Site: brandenburg
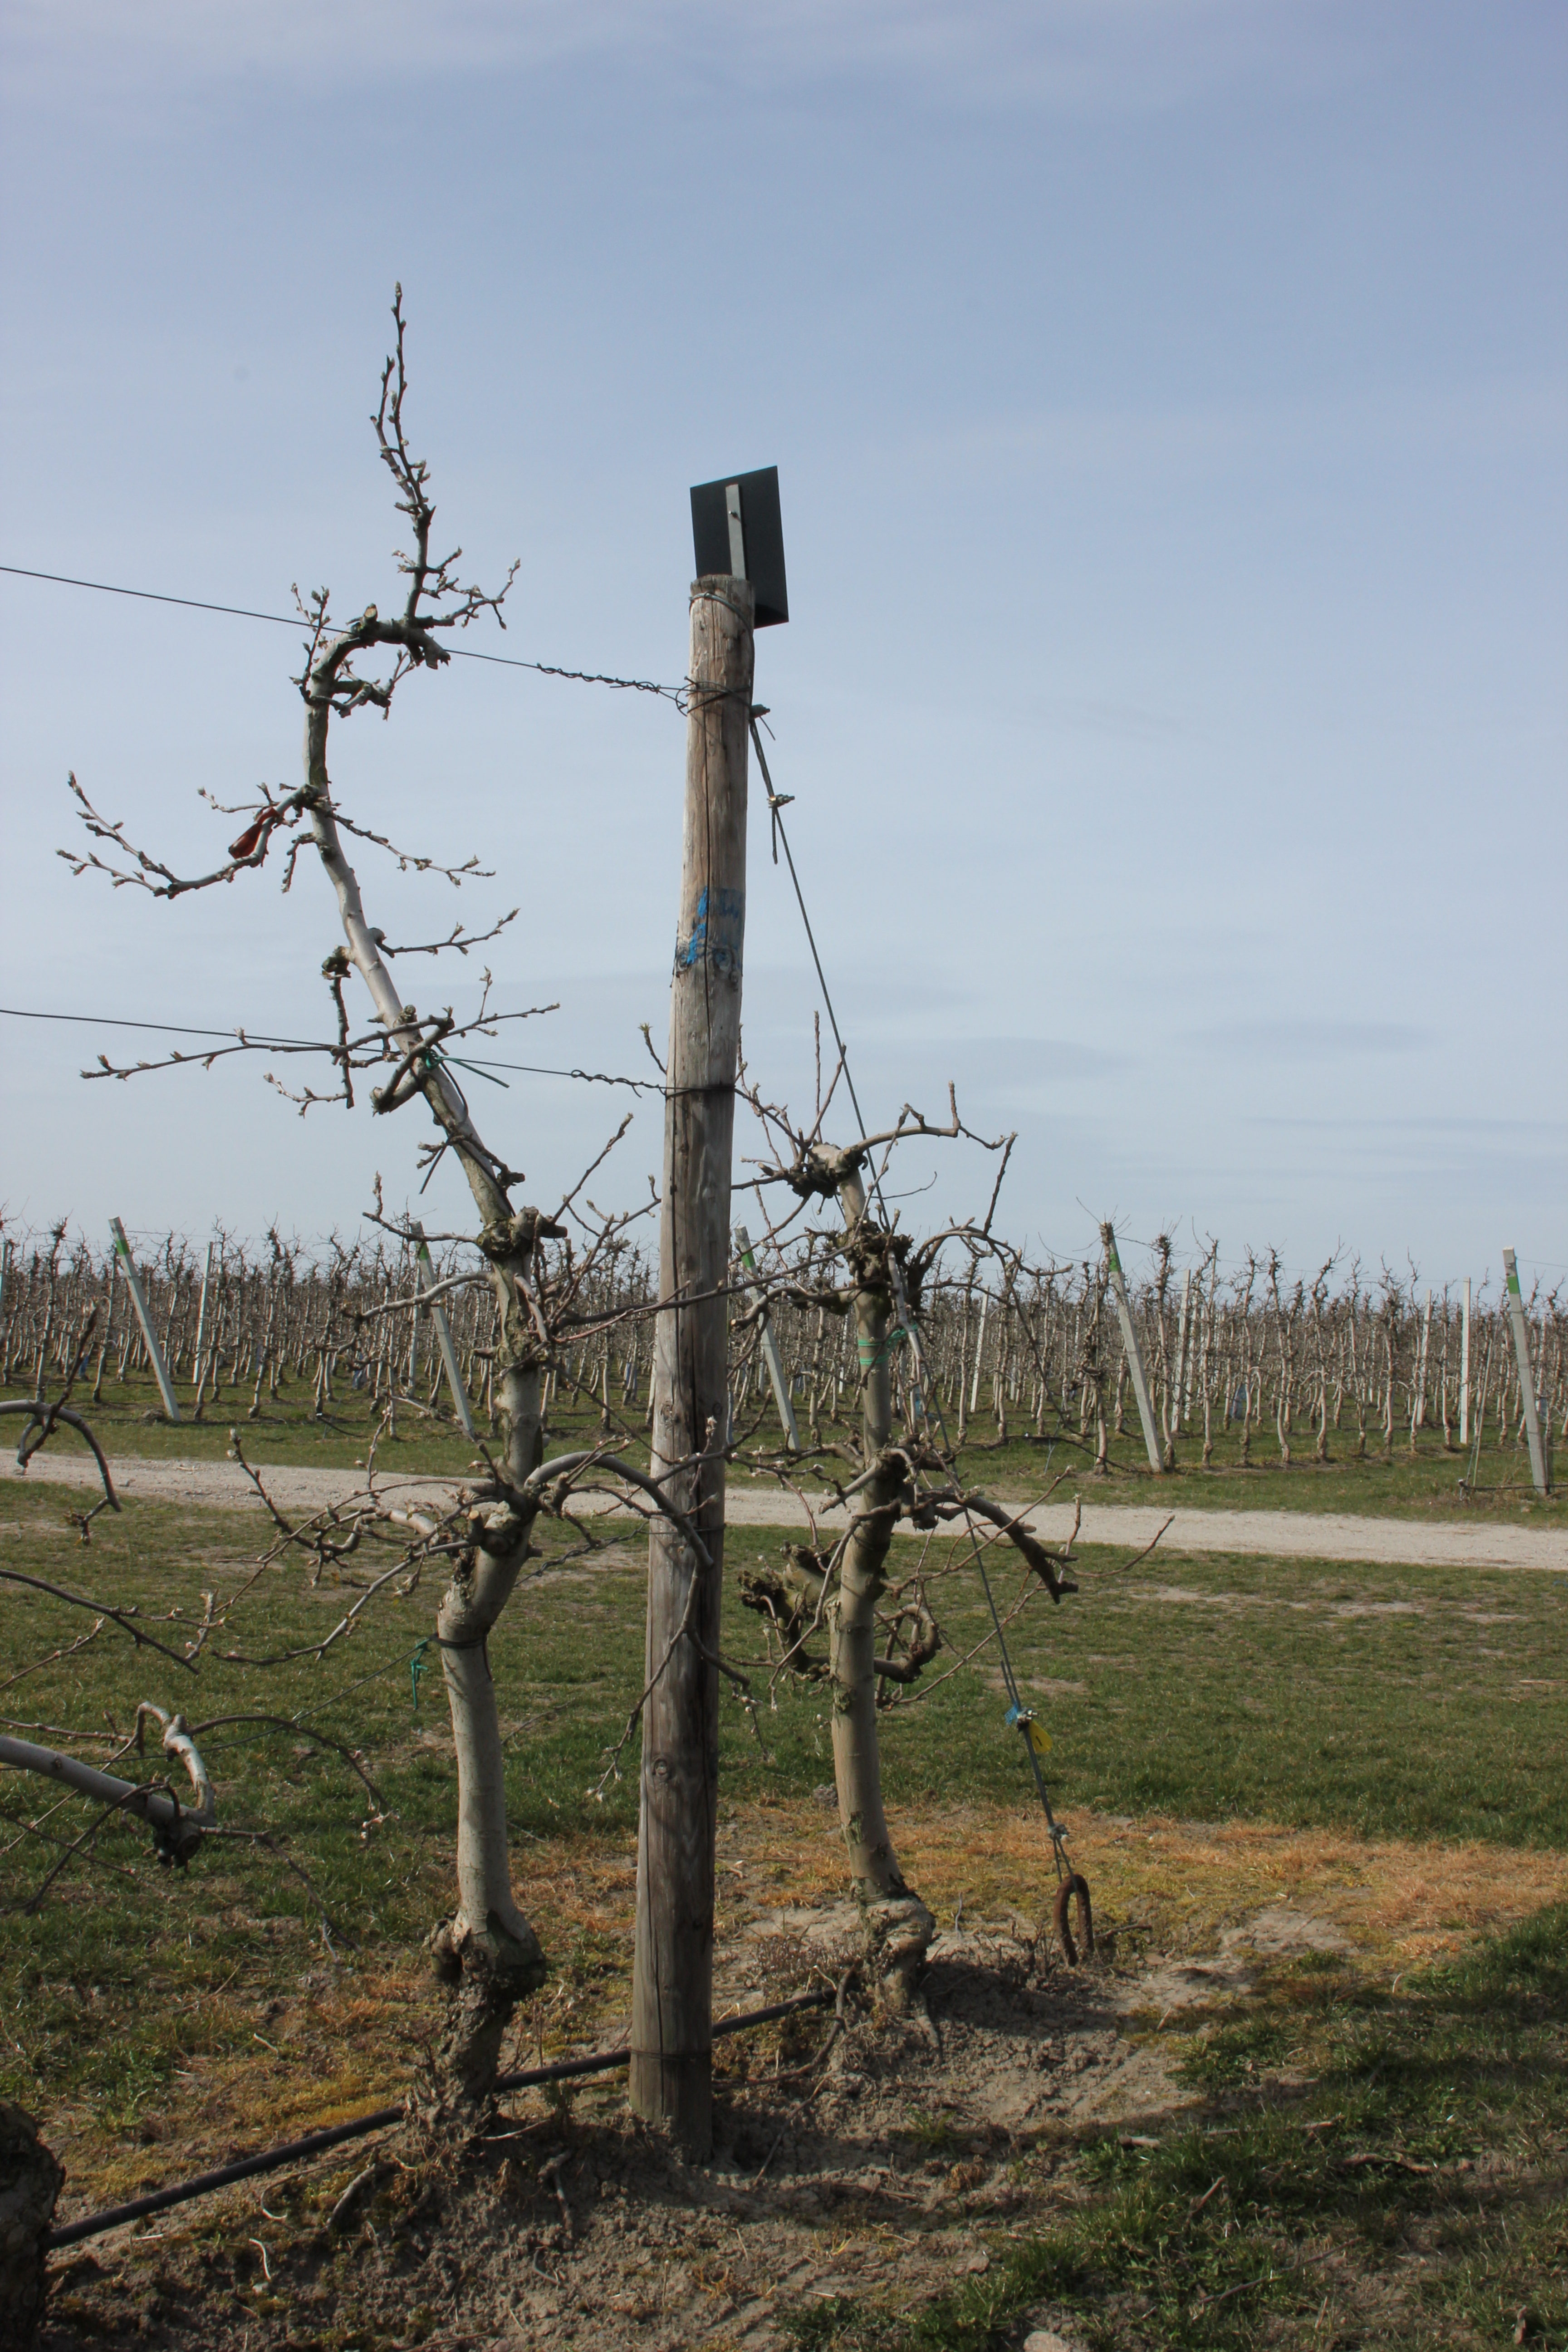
Growth stage (BBCH 54): Inflorescence emergence